Andrew Johnson

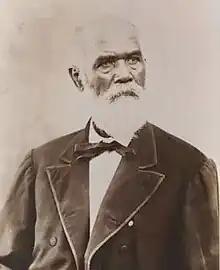
In a 1928 Andrew Johnson biography, Sam Johnson (~1830–after 1901) was described having been Johnson's "favorite slave".

In Greeneville, Johnson established a successful tailoring business in the front of his home. In 1827, at the age of 18, he married 16-year-old Eliza McCardle, the daughter of a local shoemaker. The pair were married by Justice of the Peace Mordecai Lincoln, first cousin of Thomas Lincoln, whose son would become president. The Johnsons were married for almost 50 years and had five children: Martha (1828), Charles (1830), Mary (1832), Robert (1834), and Andrew Jr. (1852). Though she had tuberculosis, Eliza supported her husband's endeavors. She taught him mathematics skills and tutored him to improve his writing. Shy and retiring by nature, Eliza Johnson usually remained in Greeneville during Johnson's political rise. She was not often seen during her husband's presidency; their daughter Martha usually served as official hostess.